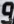
Number: 9